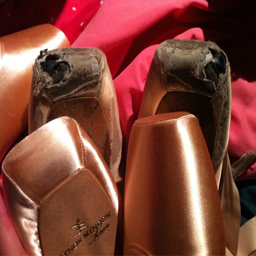
you know , that rush of happiness when you finally get new pointe shoes